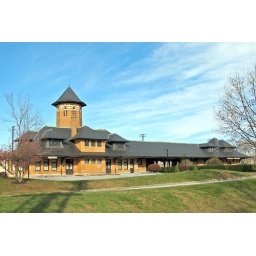
Main RR Station in LebanonThe station is now the office of a shoe company